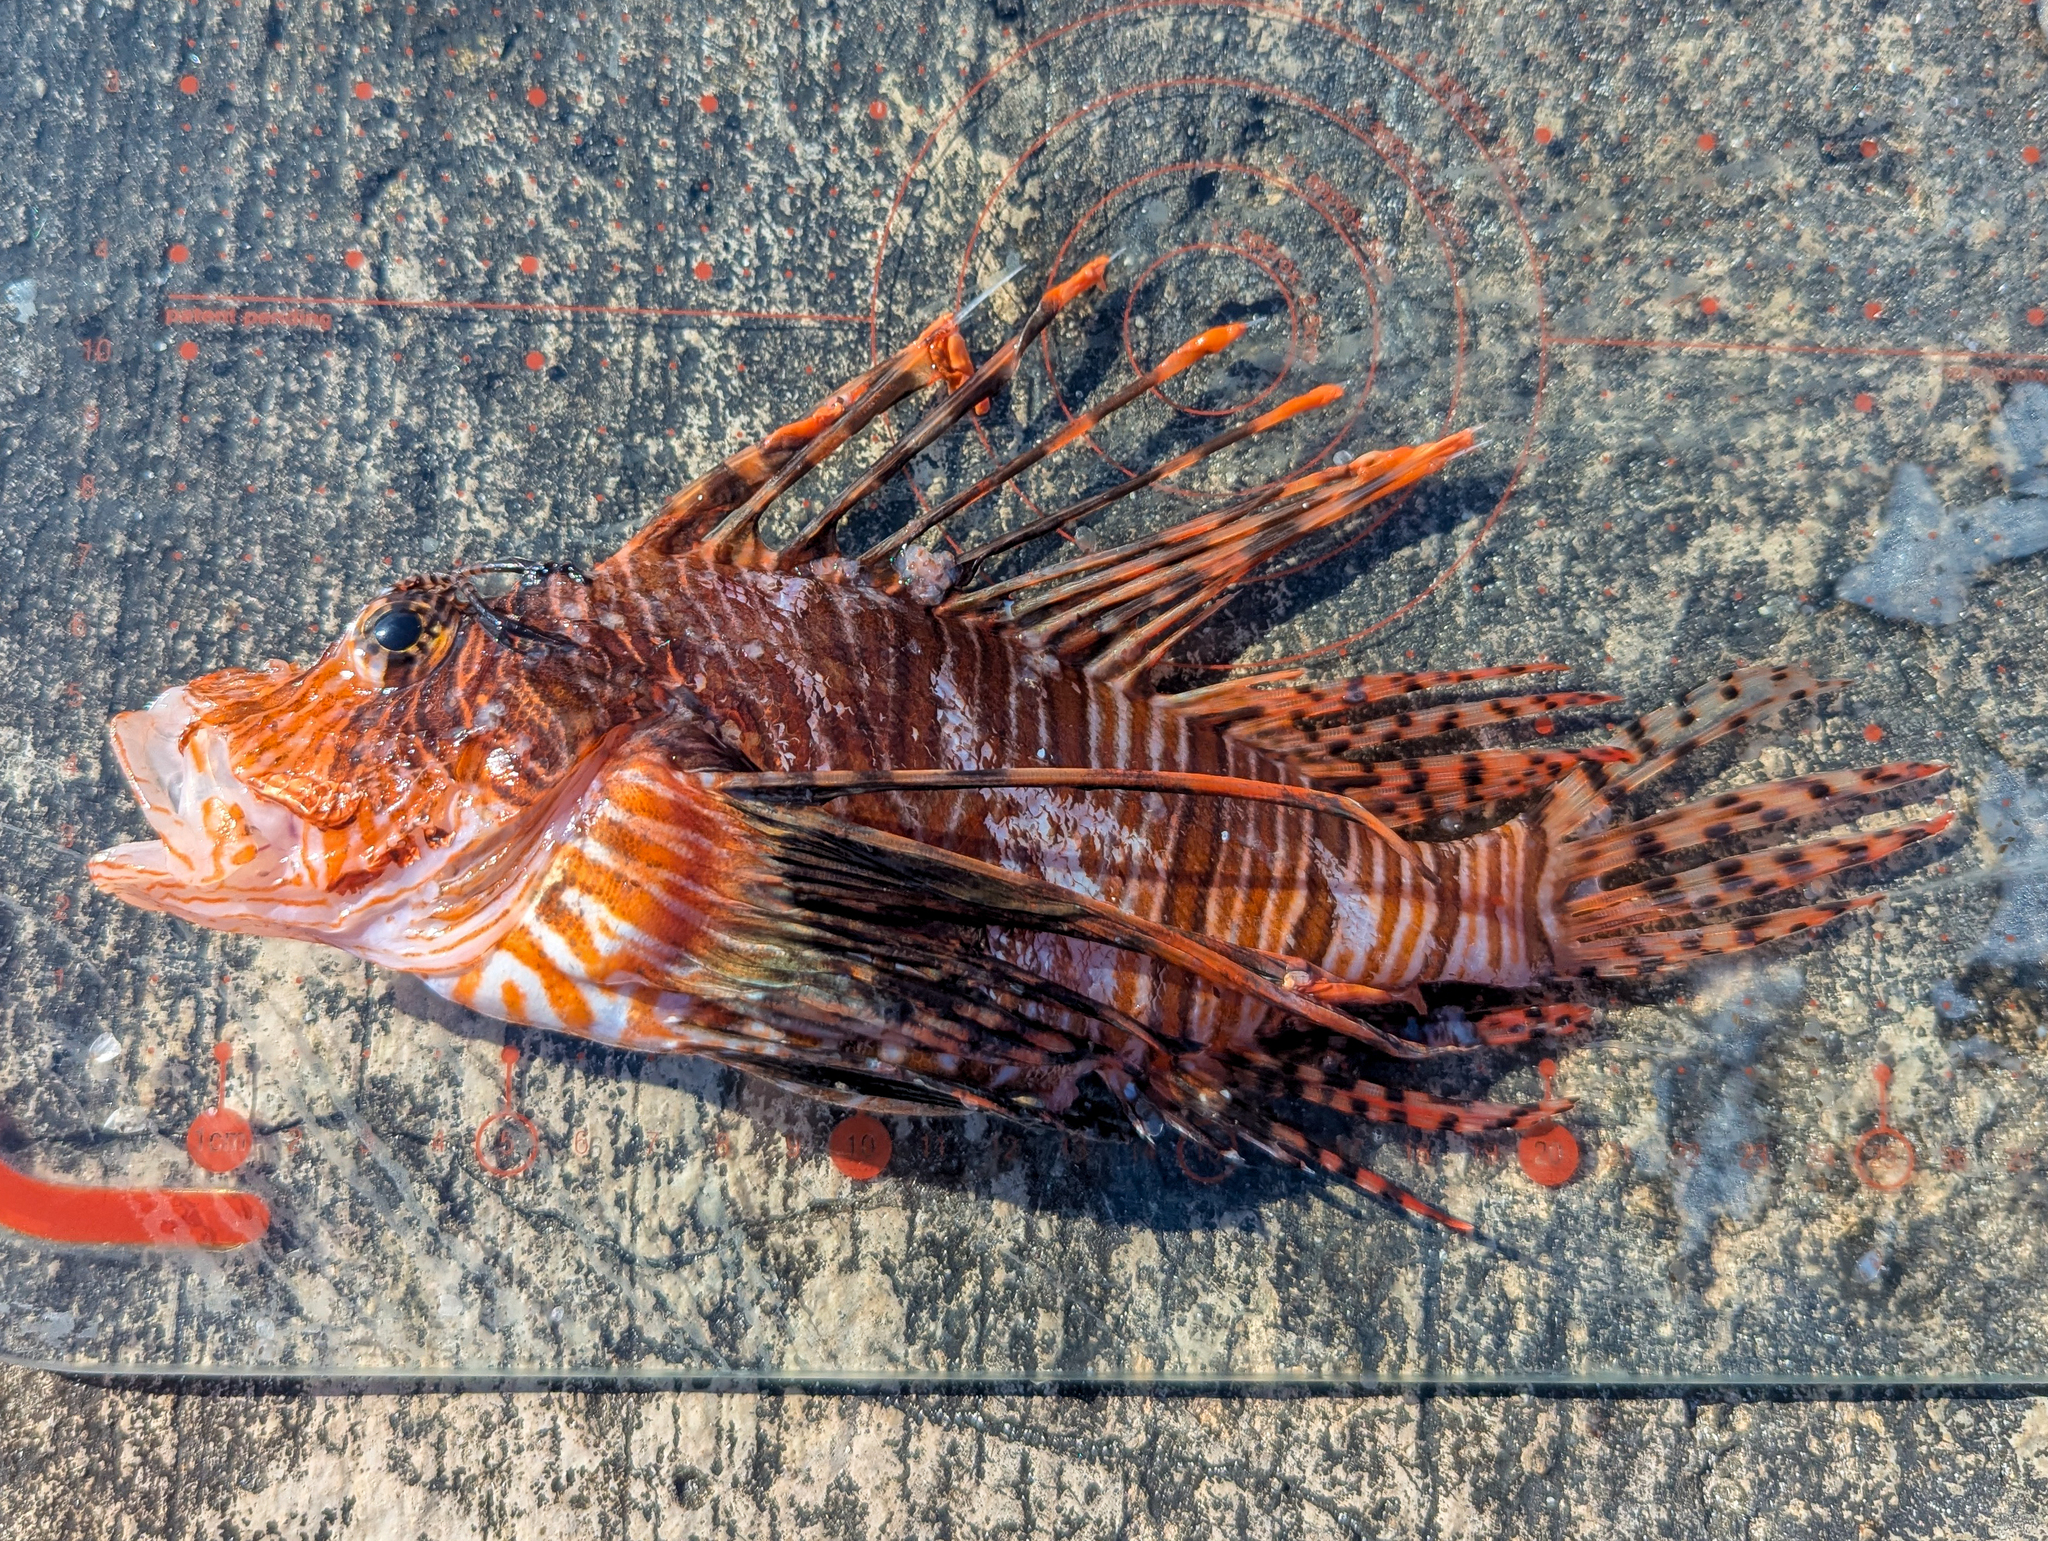
Pterois volitans (Red Lionfish)